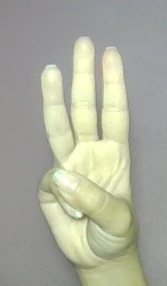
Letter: thaa